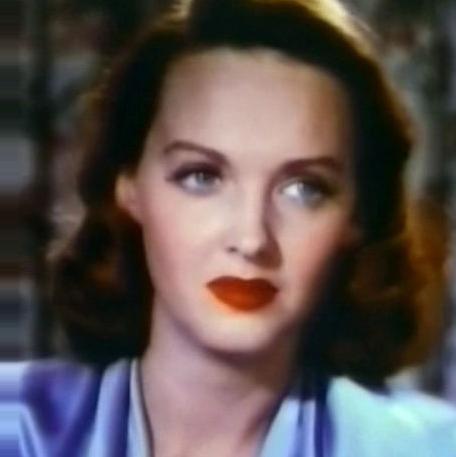
Age: 28